Doctor Bull

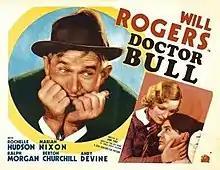
Film poster

Doctor Bull is a 1933 American pre-Code comedy film directed by John Ford, based on the James Gould Cozzens novel "The Last Adam". Will Rogers portrays a small-town doctor who must deal with a typhoid outbreak in the community.